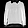
Label: Shirt